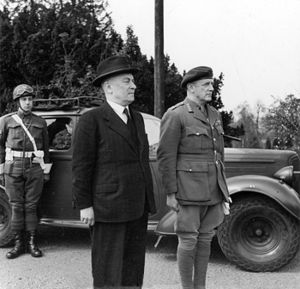
Robert Sturges
Generalløjtnant Sir Robert Grice Sturges KBE, CB, DSO var en officer i de Britiske Væbnede Styrker, Royal Marines.